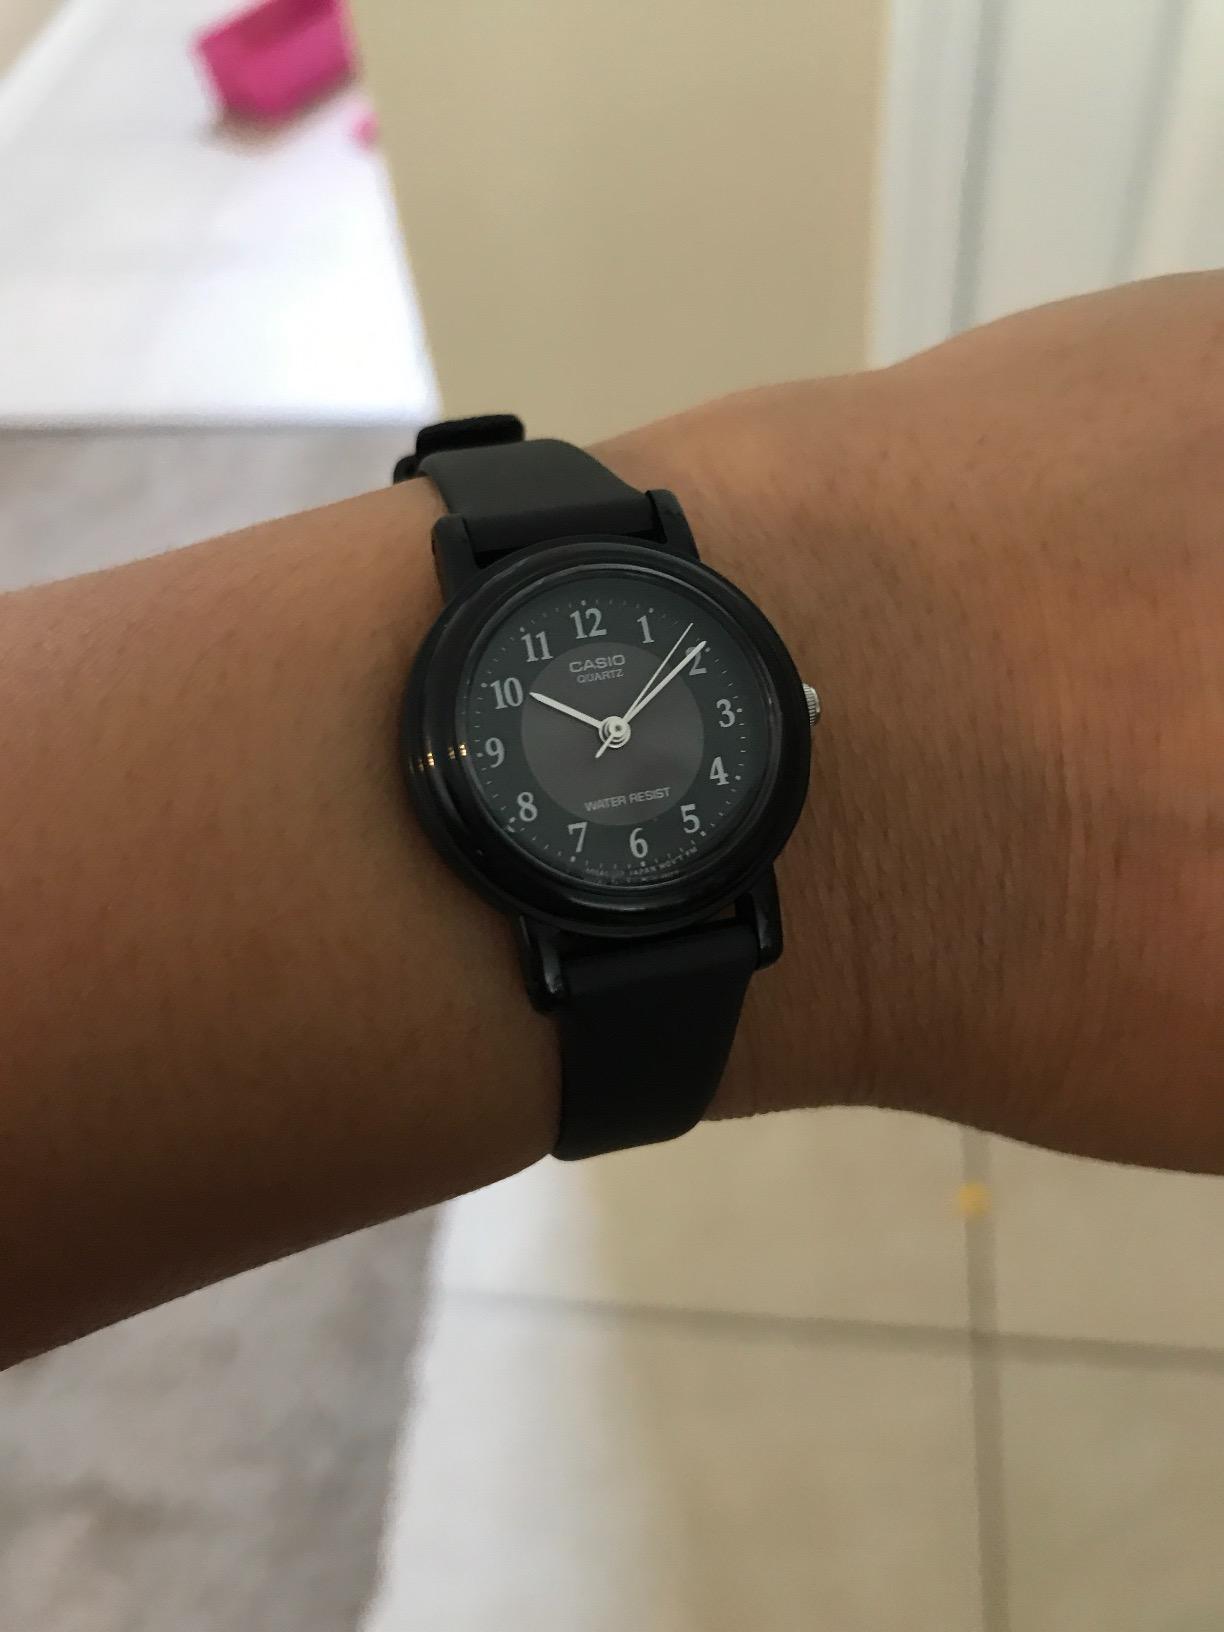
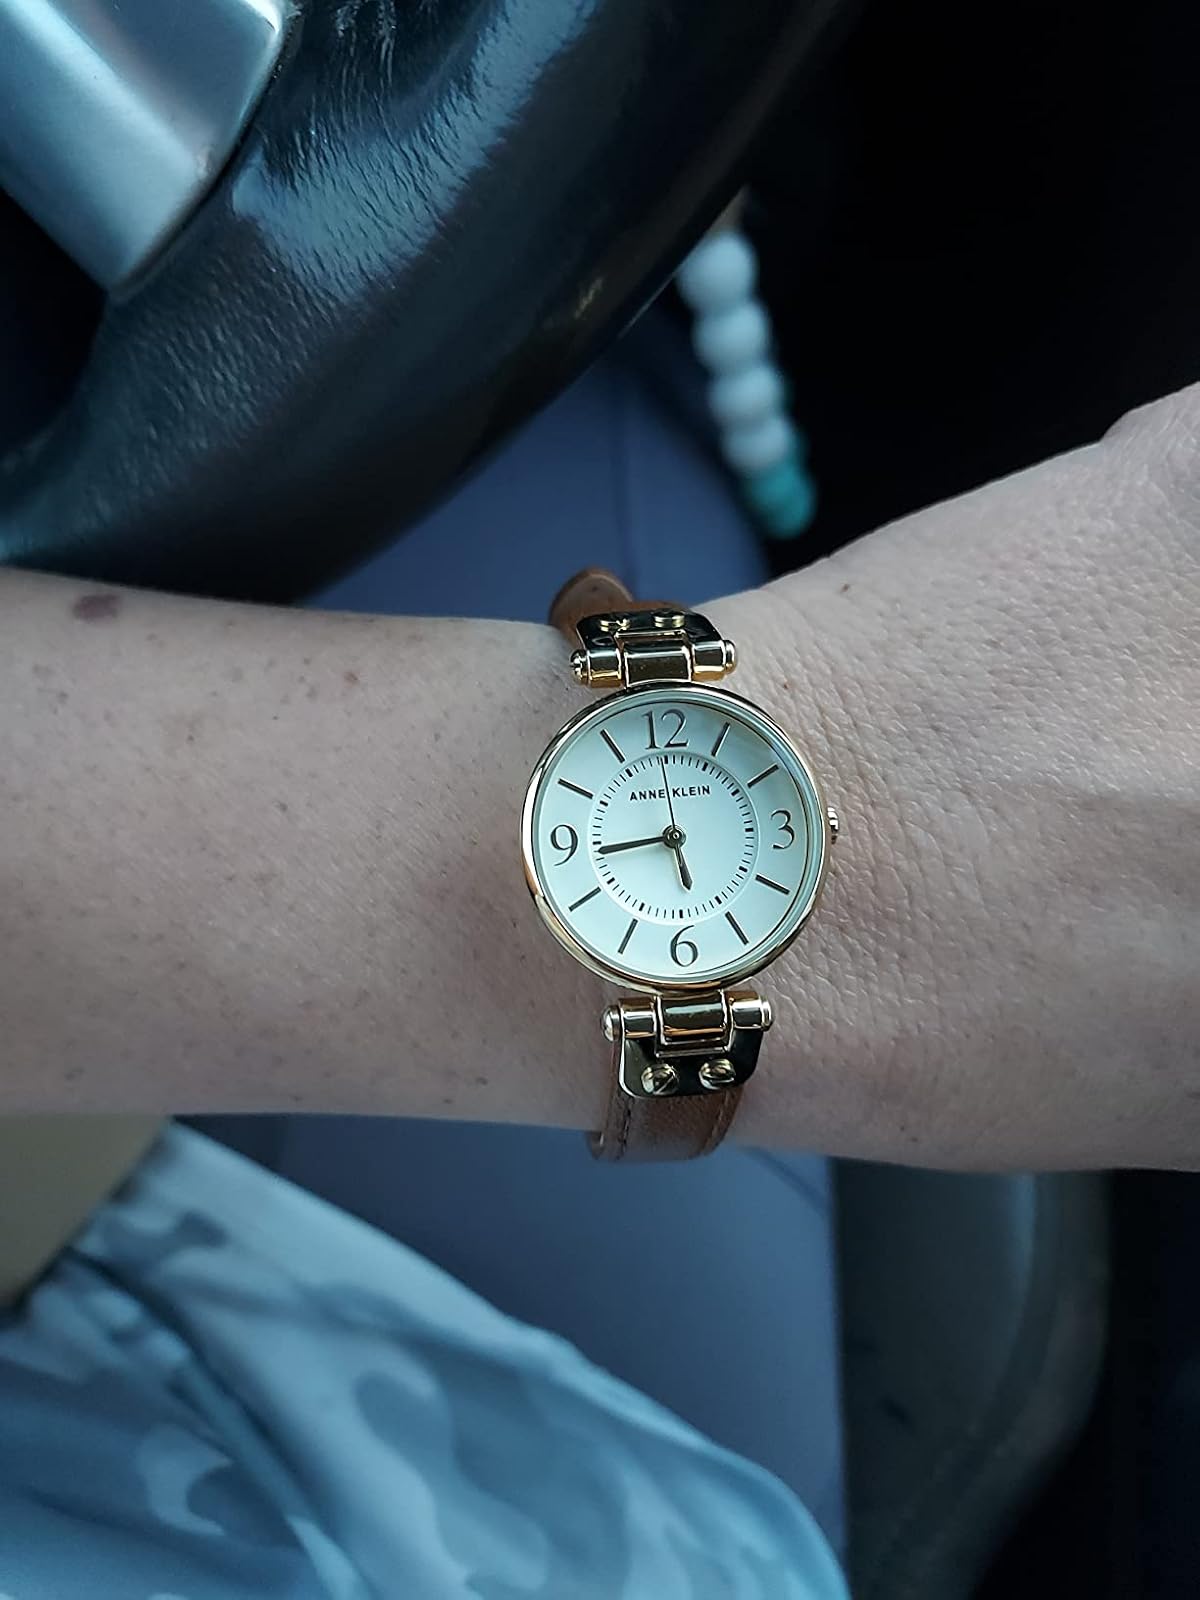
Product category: accessories_watch
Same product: no